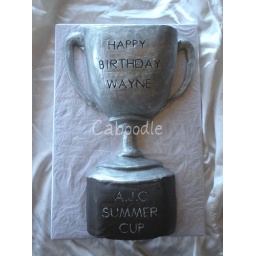
Carrot cake covered in delicately orange flavoured buttercream, top painted with silver lustre. No fondant what-so-ever!.